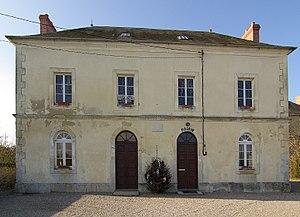
La Mairie de Bazoches-au-Houlme.
Bazoches-au-Houlme est une commune française, située dans le département de l'Orne en région Normandie, peuplée de 468 habitants.